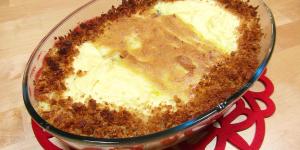
bacalao gratinado con mayonesa y pure de patatas